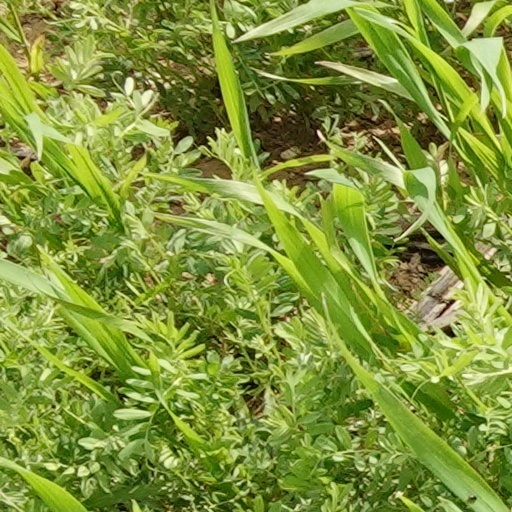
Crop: wheat